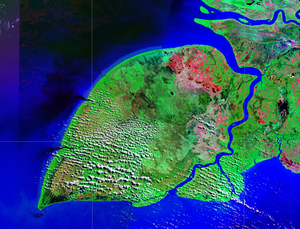
Yos Sudarso, en indonésien Pulau Yos Sudarso, est une île d'Indonésie située au sud-ouest de la Nouvelle-Guinée, en mer d'Arafura pour la plupart des géographes ou, selon les limites de l'Organisation Hydrographique Internationale, en mer d'Aru.